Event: Nepal Earthquake
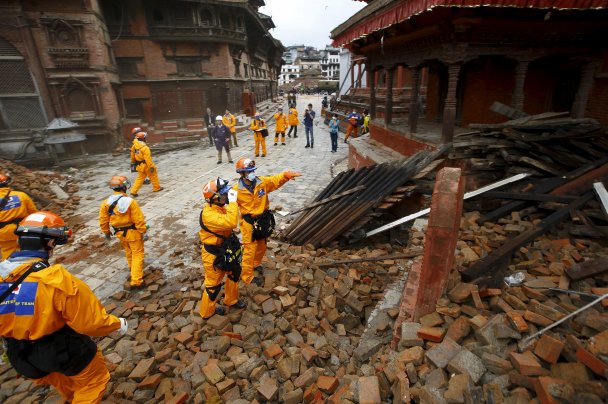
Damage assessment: damage